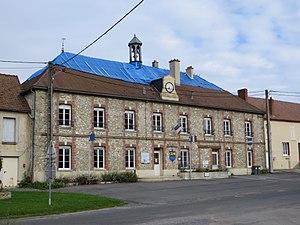
Mairie